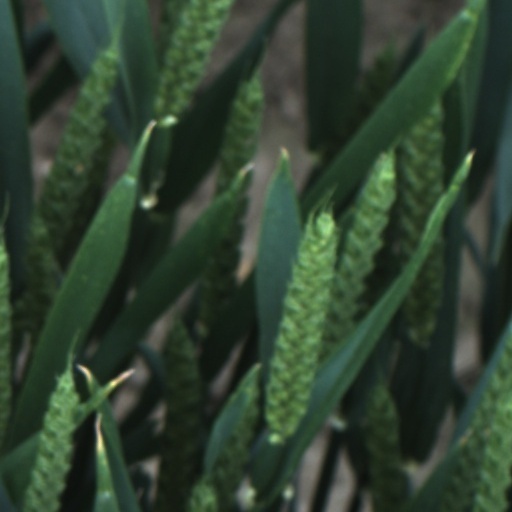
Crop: wheat